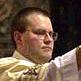
Age: 57